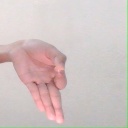
अक्षर: ज्ञ